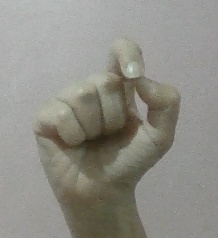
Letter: fa